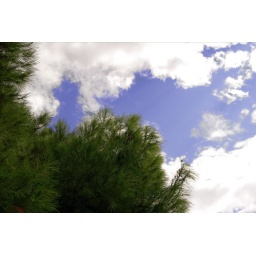
As I waited in the shade for some friends I happen to look up. This is the blue and green I saw.